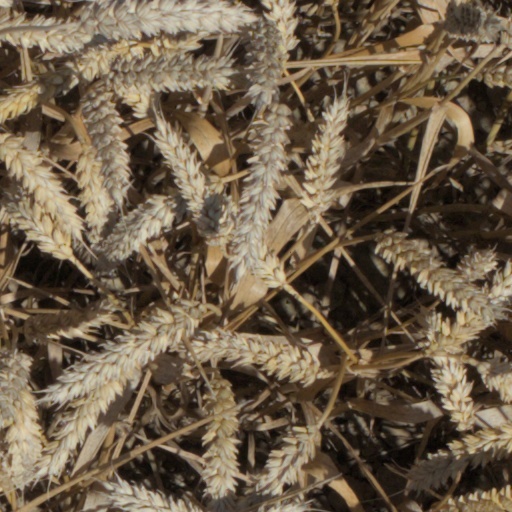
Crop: wheat